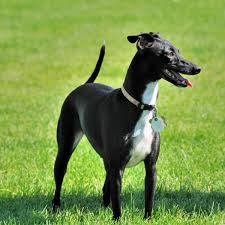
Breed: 238-n000099-Italian_greyhound